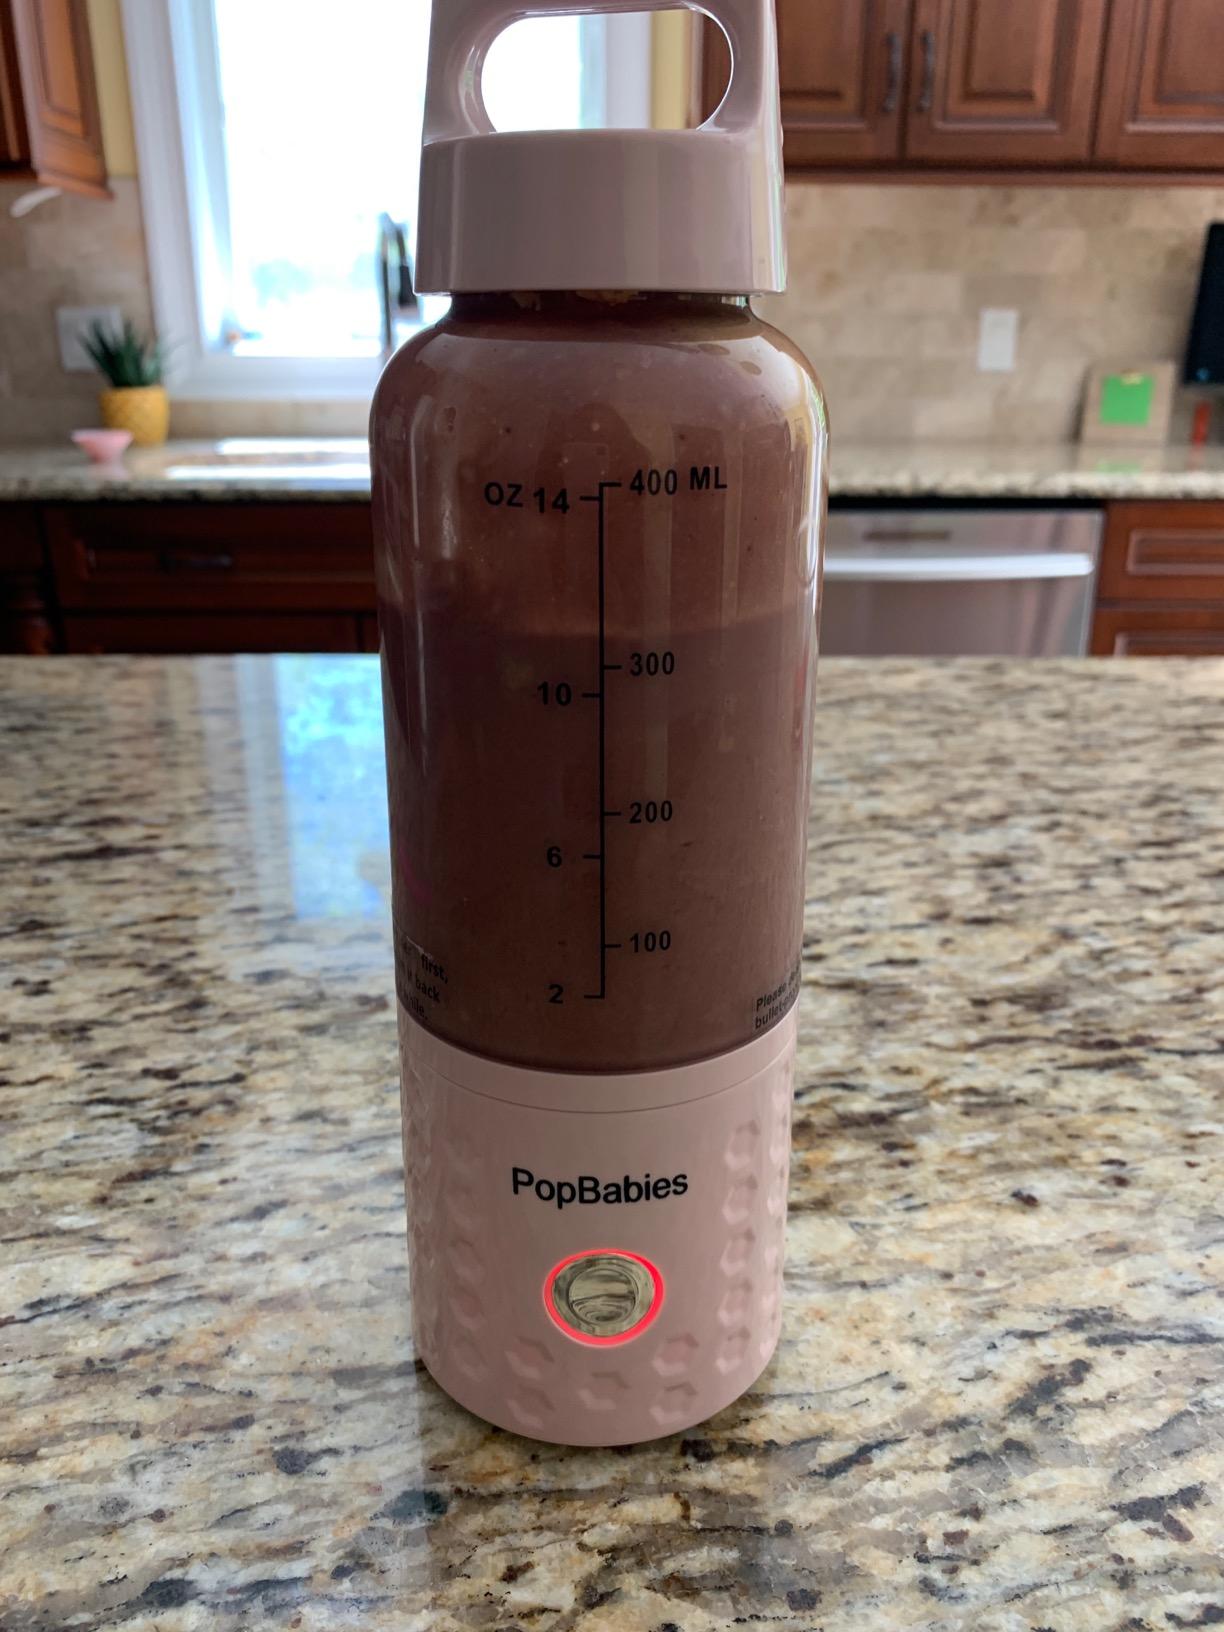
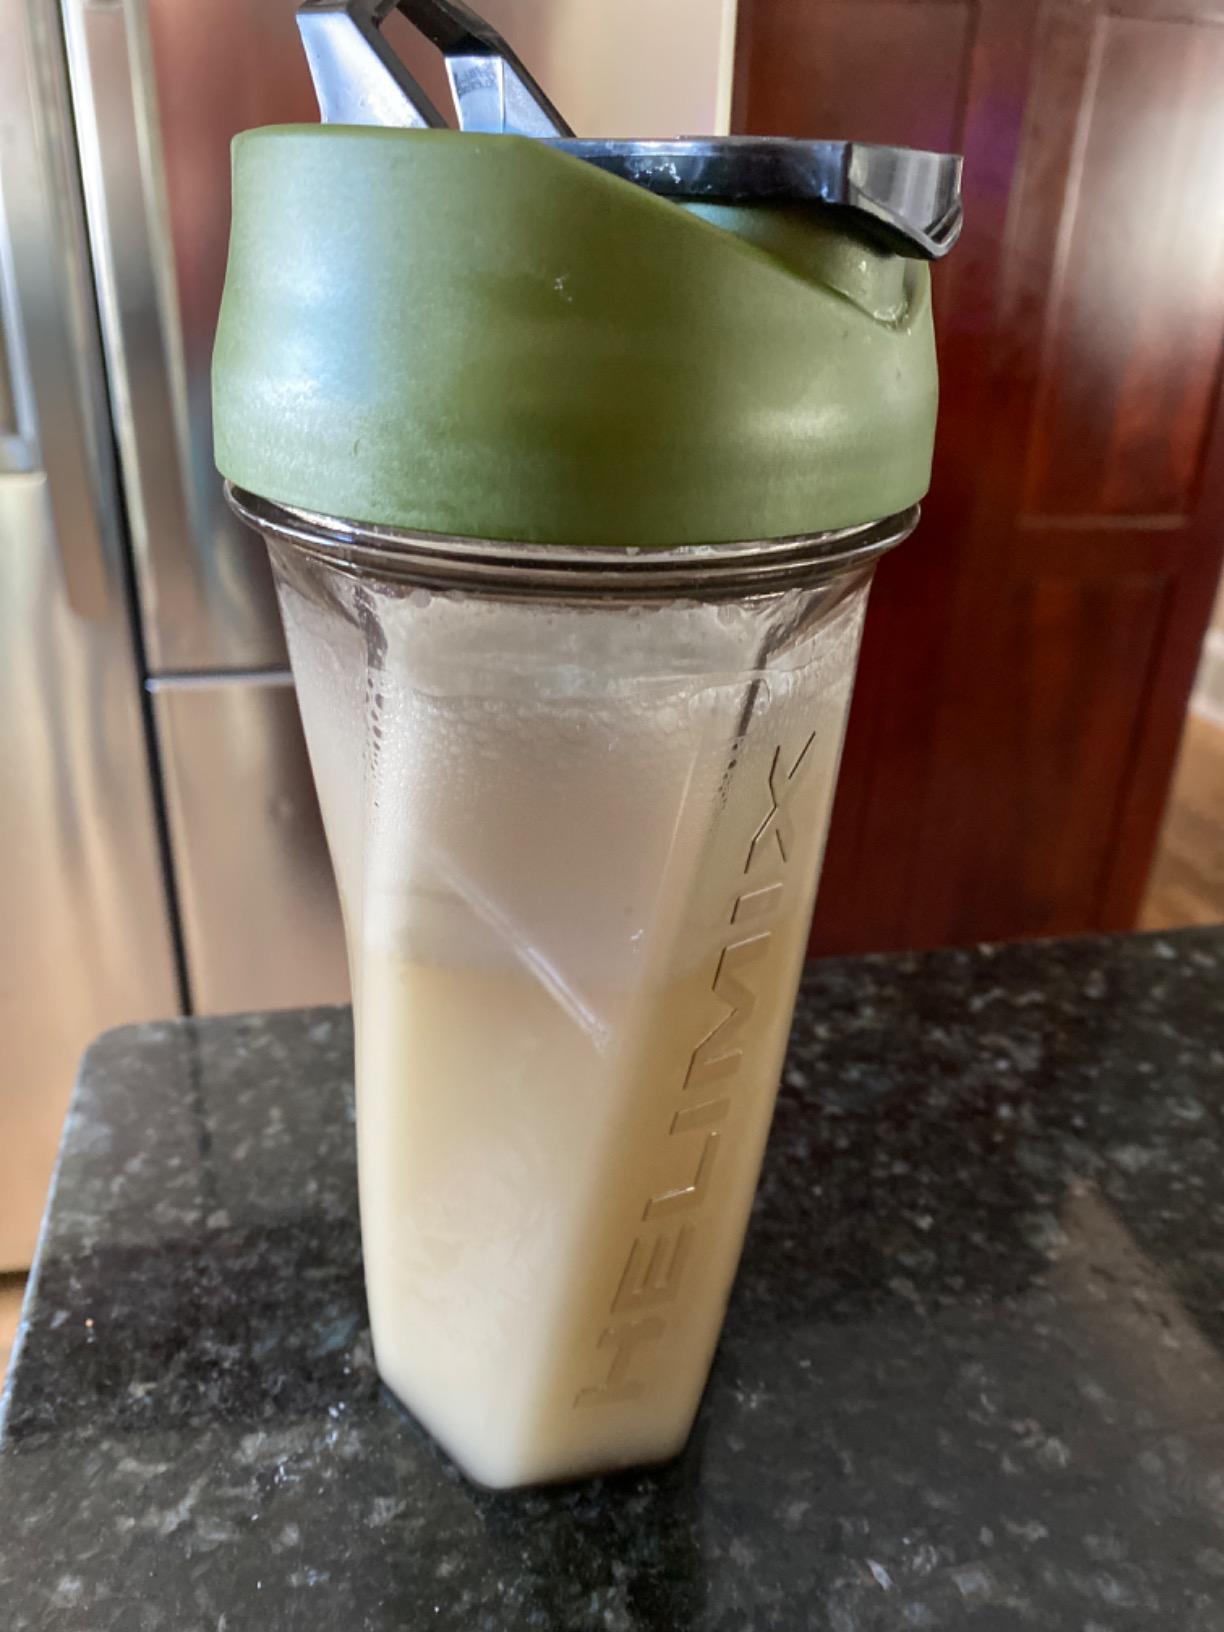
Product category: items_blender
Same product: no